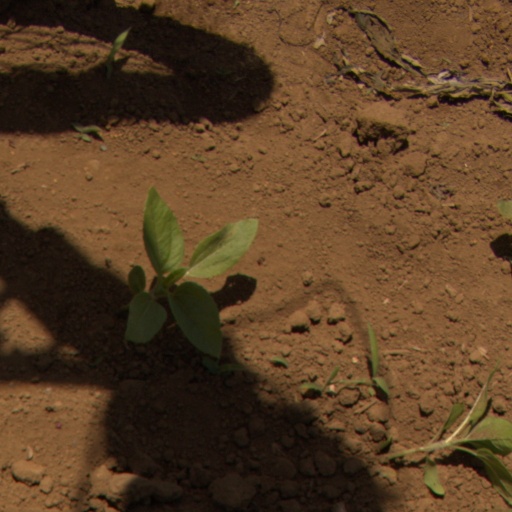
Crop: Jerusalem artichoke